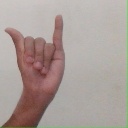
अक्षर: य